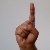
The image shows a hand gesture representing the letter 'D' in Indian Sign Language.